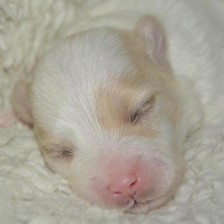
Label: animals